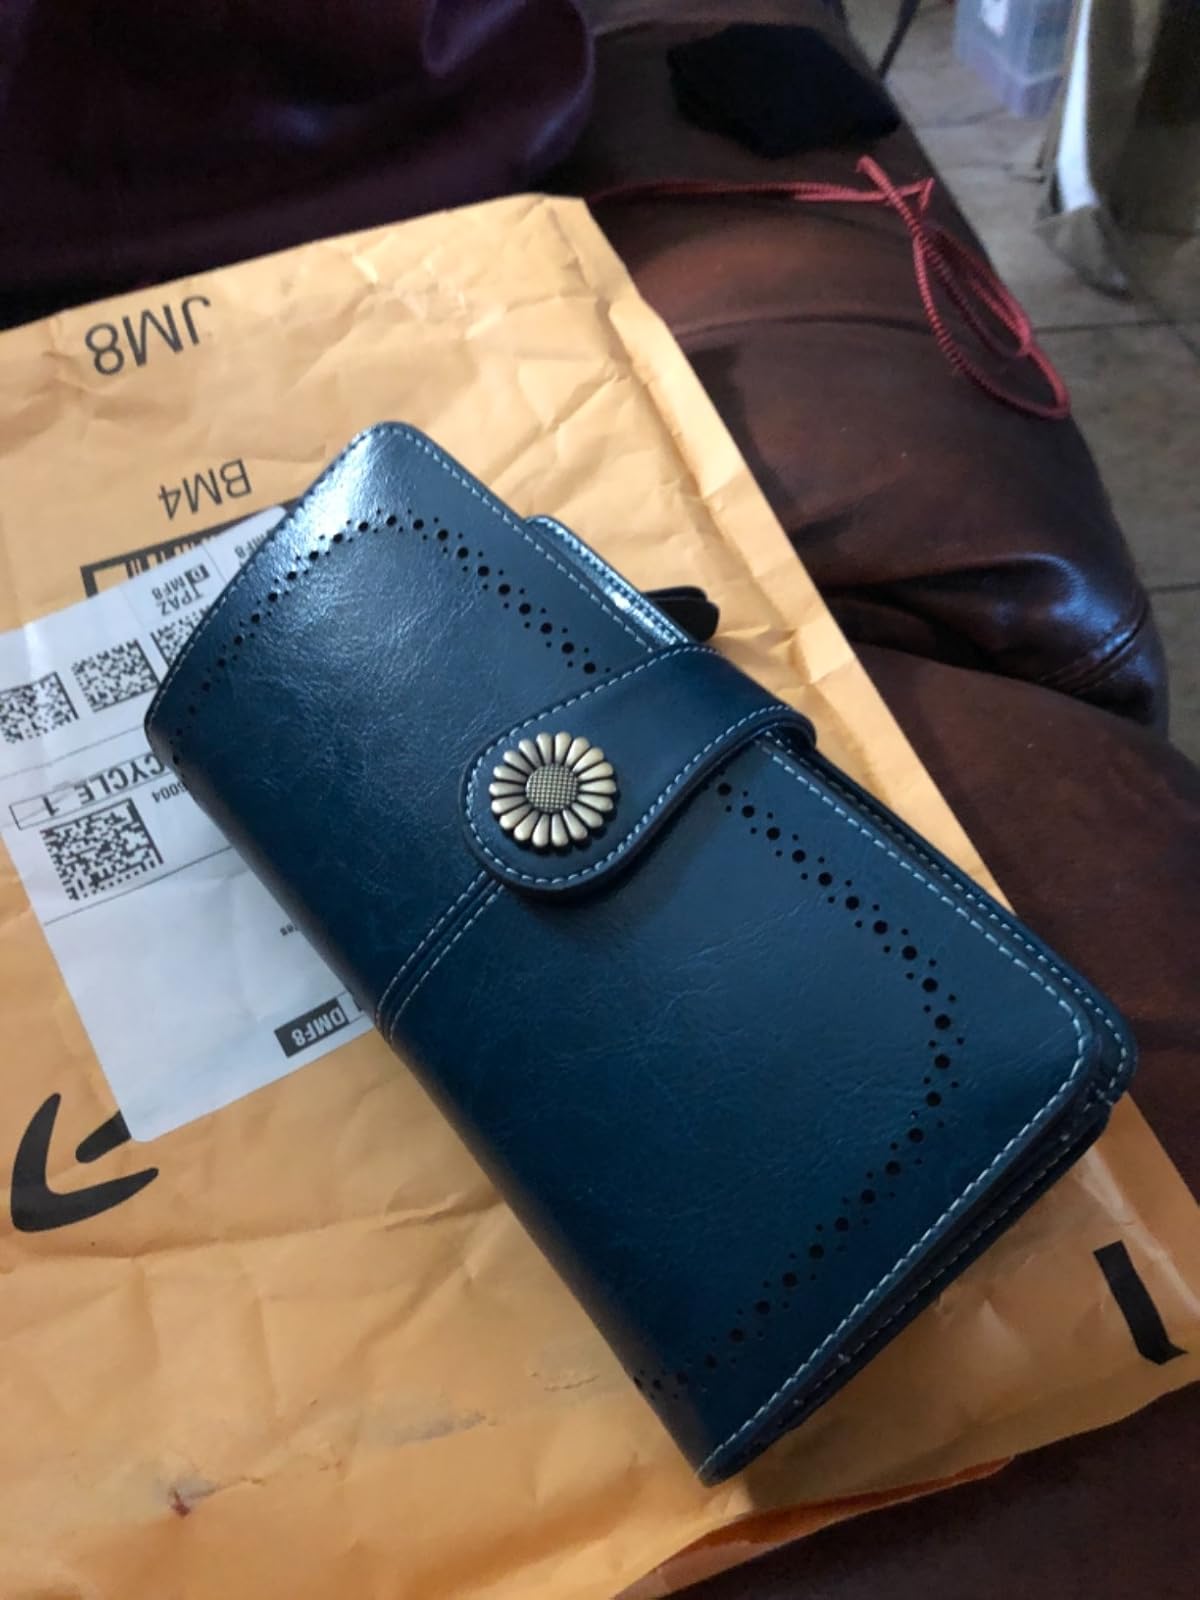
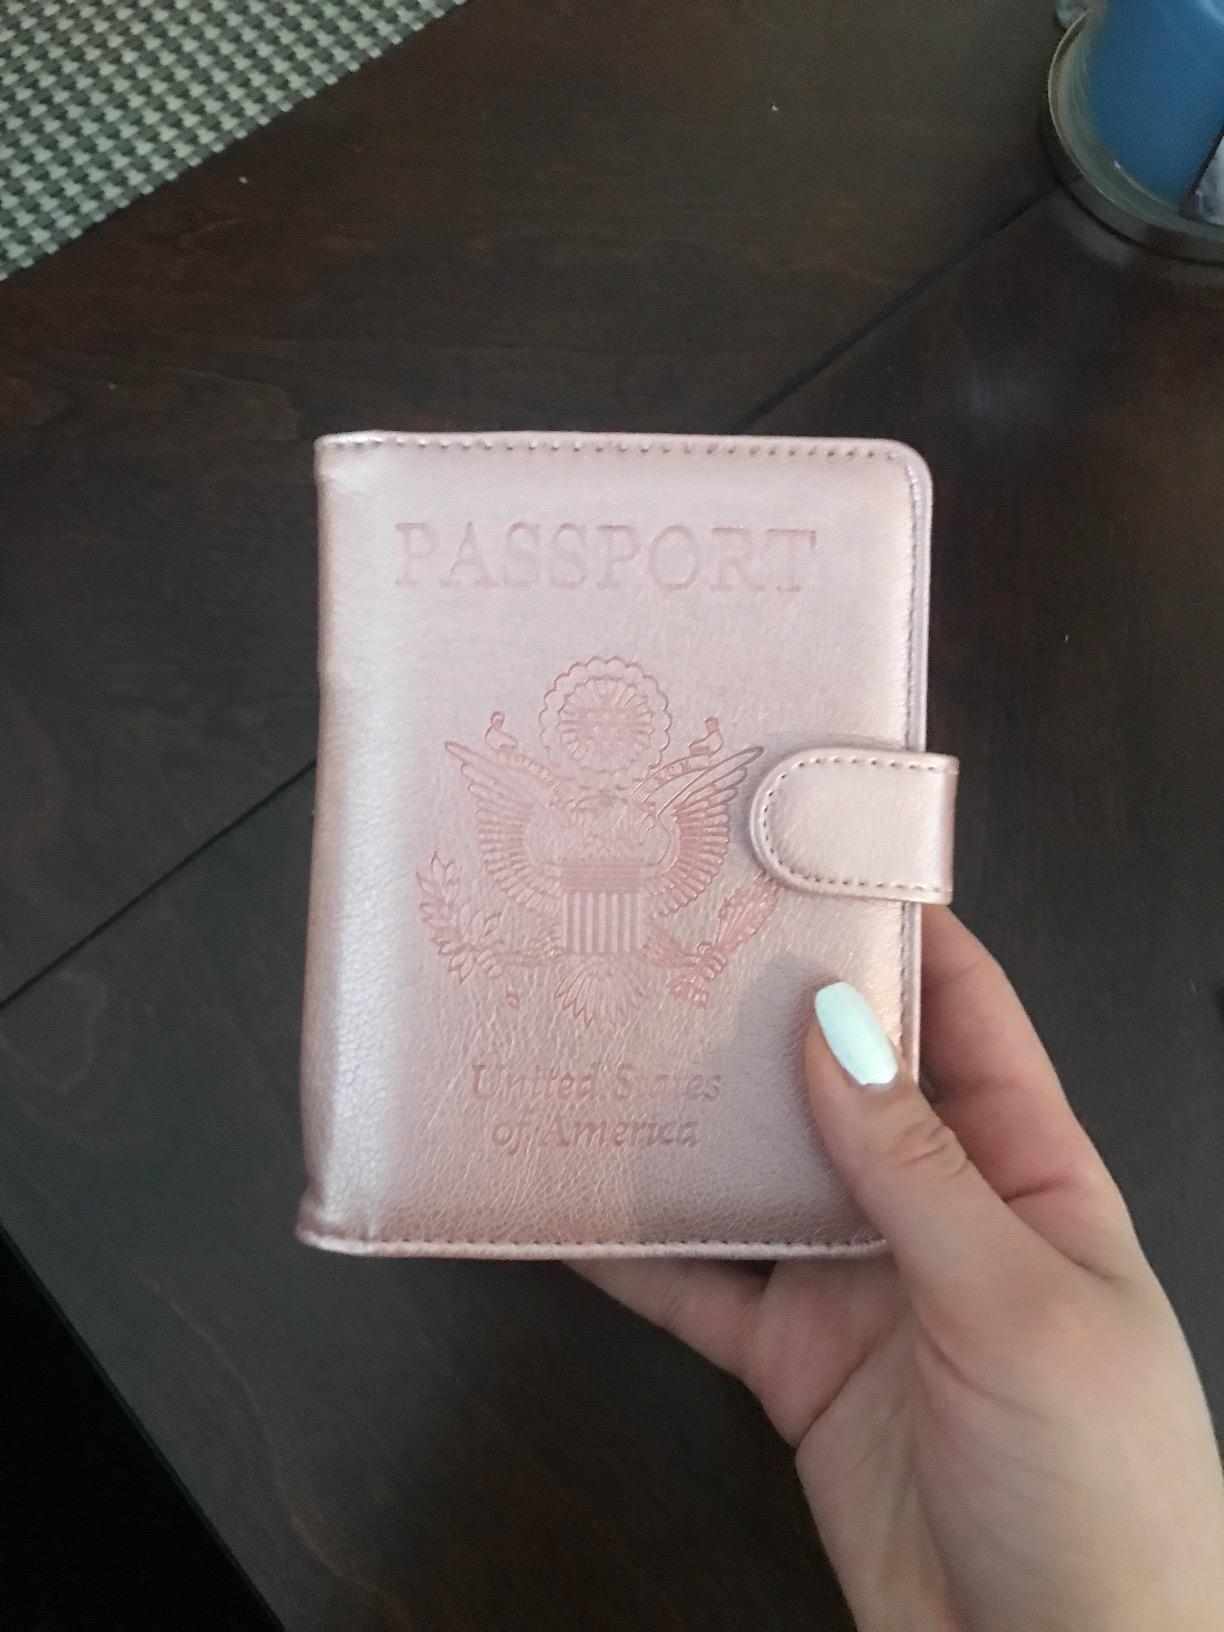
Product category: accessories_wallet
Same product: no